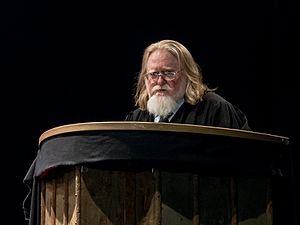
Pierre Louis Péclat dans ""Notre Père"""
Pierre Louis Péclat, né le 30 décembre 1946 à Lausanne, originaire de Lausanne et de Middes est un écrivain, poète et dramaturge vaudois.